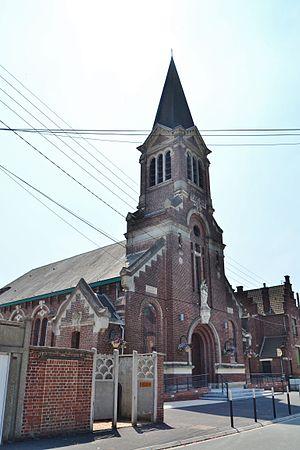
église Notre-Dame
Corbehem est une commune française située dans le département du Pas-de-Calais en région Hauts-de-France.